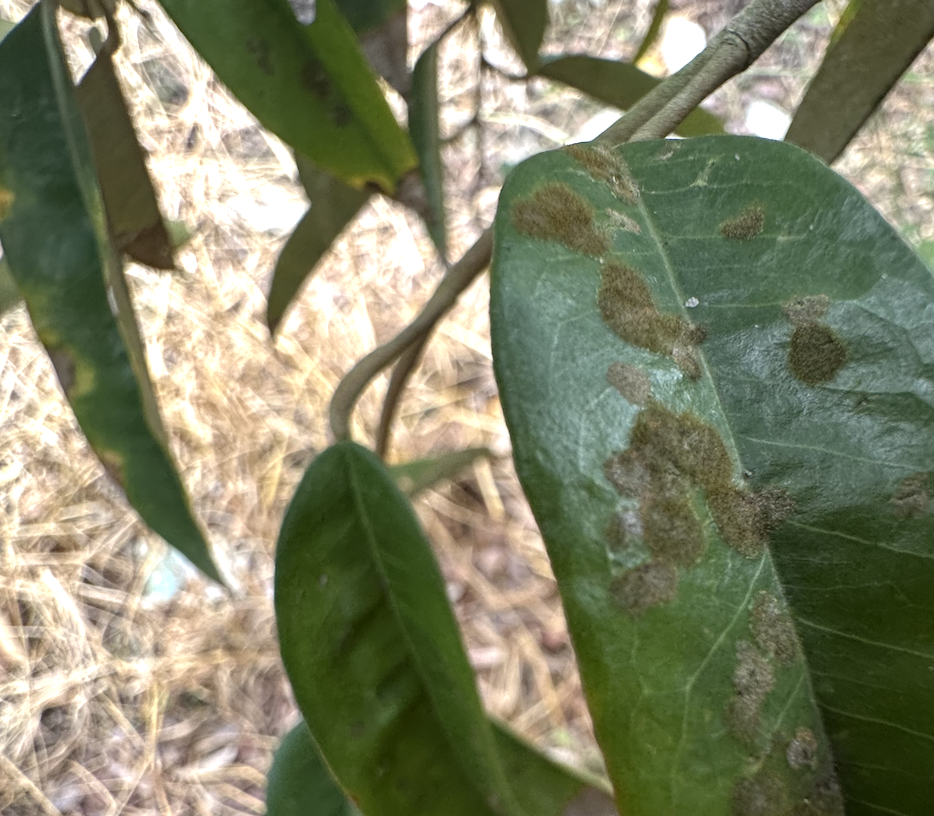
Label: stem_blight